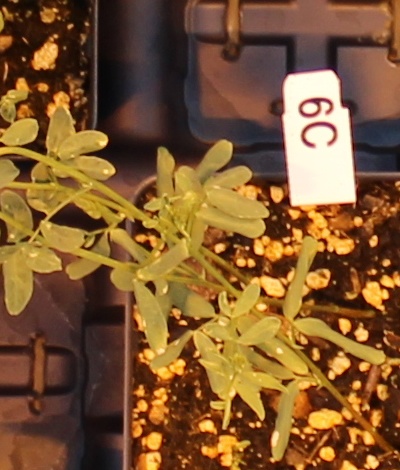
Label: Lentil